Golu (festival)

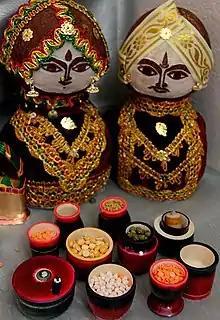
Traditional bride and groom dolls made from dry coconut at homes, Karnataka.

On the first day of Navaratri, following Ganapati puja, a welcoming ritual is performed for goddesses Saraswati, Durga, and Lakshmi by a Hindu ritual called "Kalasa Aavahanam" which is performed by an elderly male or female of the family at an auspicious time ("muhurtam"). This is then followed by building a rack of odd-numbered shelves of "golu" (or "Padi") (usually 3, 5, 7, 9, or 11), set up using wooden planks. After the steps have been covered with fabric it is then adorned with various dolls, figurines and toys according to their size, with the deities at the top.